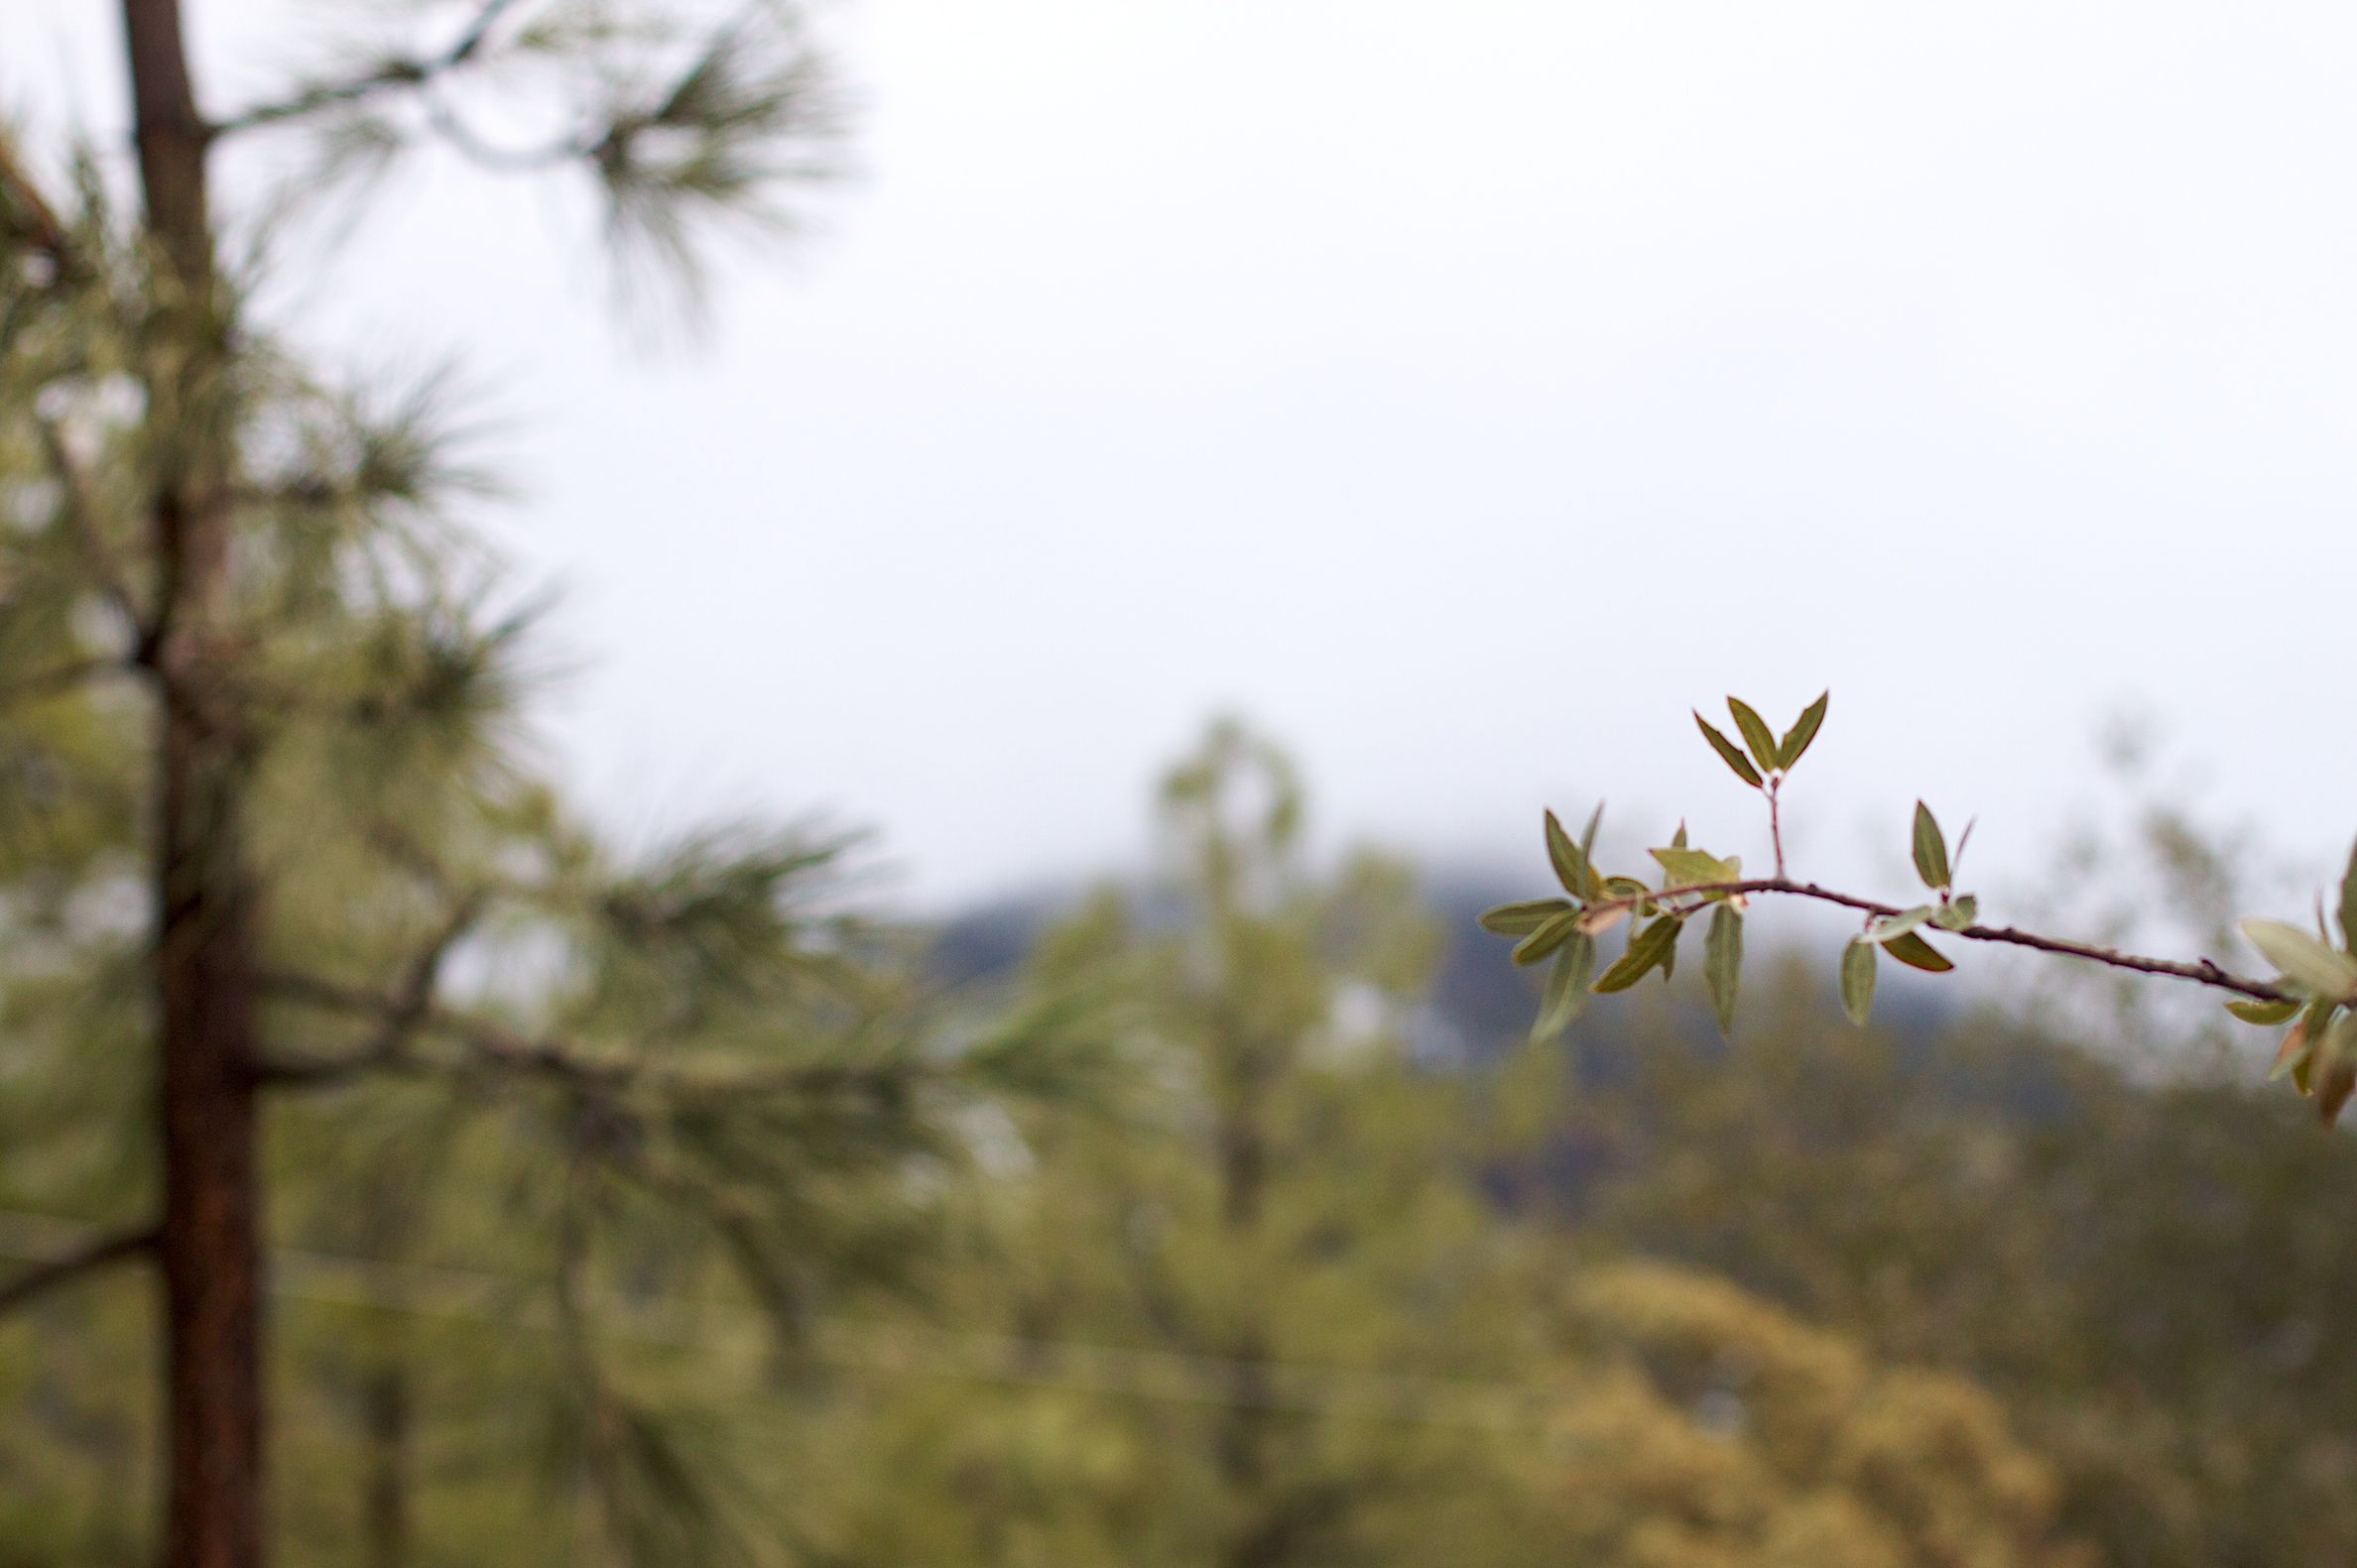
tree, nature, grass, branch, winter, plant, sunlight, morning, leaf, flower, wind, autumn, weather, botany, flora, season, dailyshoot, atmospheric phenomenon, woody plant